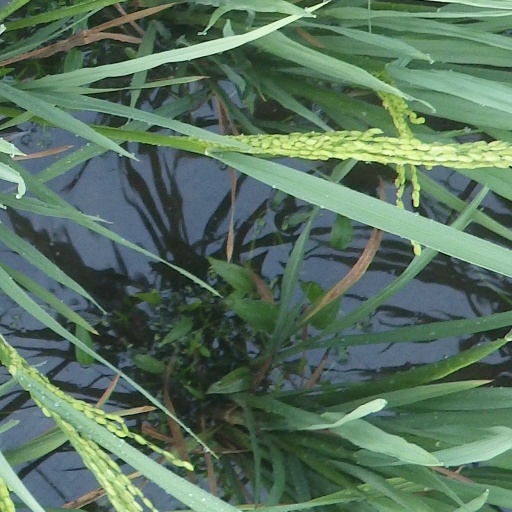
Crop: rice